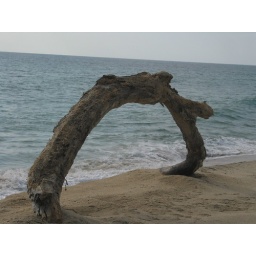
I took this on the beach in cabo it was so weird how this piece of wood was rooted in the sand